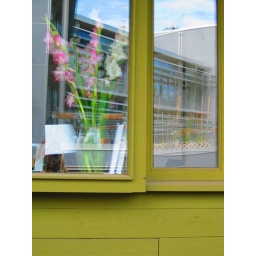
Here are some great flowers that I saw in an office window at UVic.